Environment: real
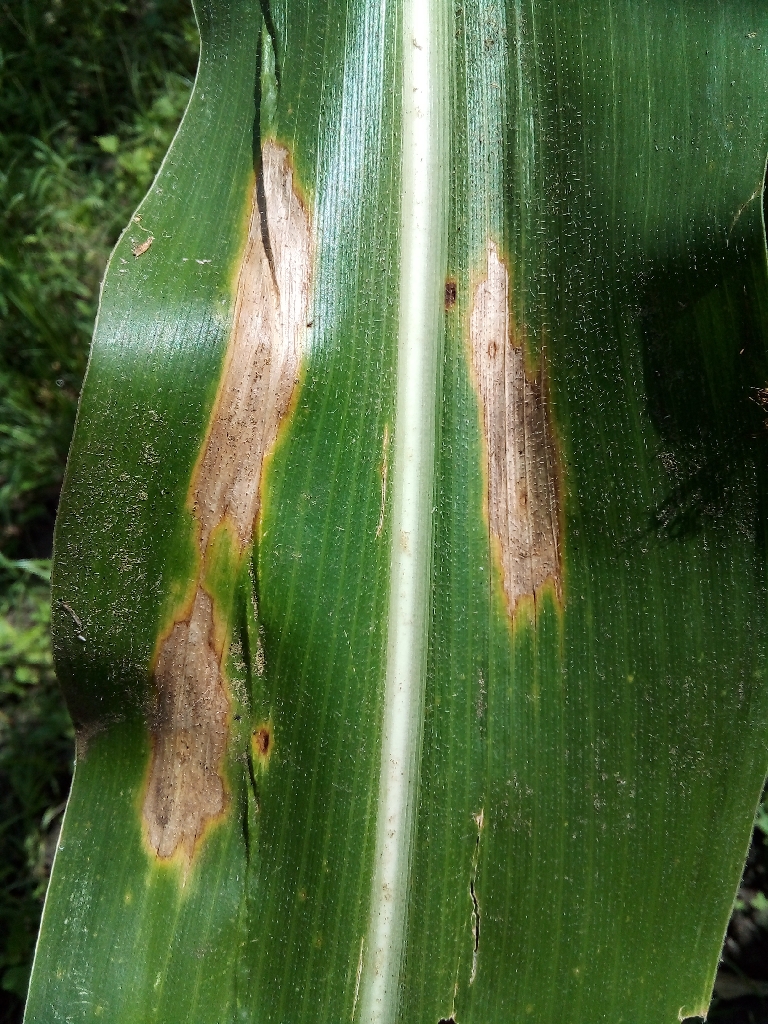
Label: northern_corn_leaf_blight